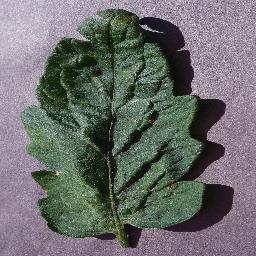
Label: Tomato___Target_Spot